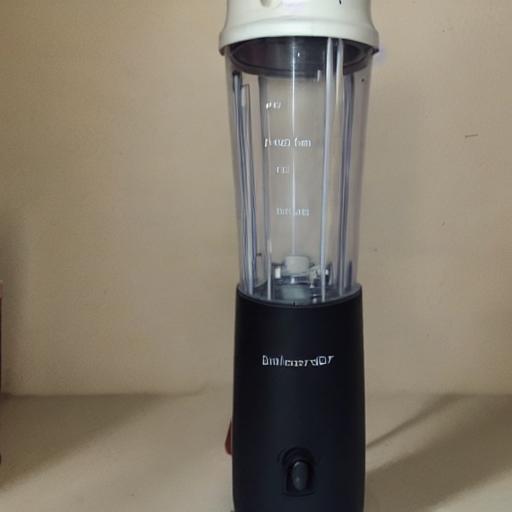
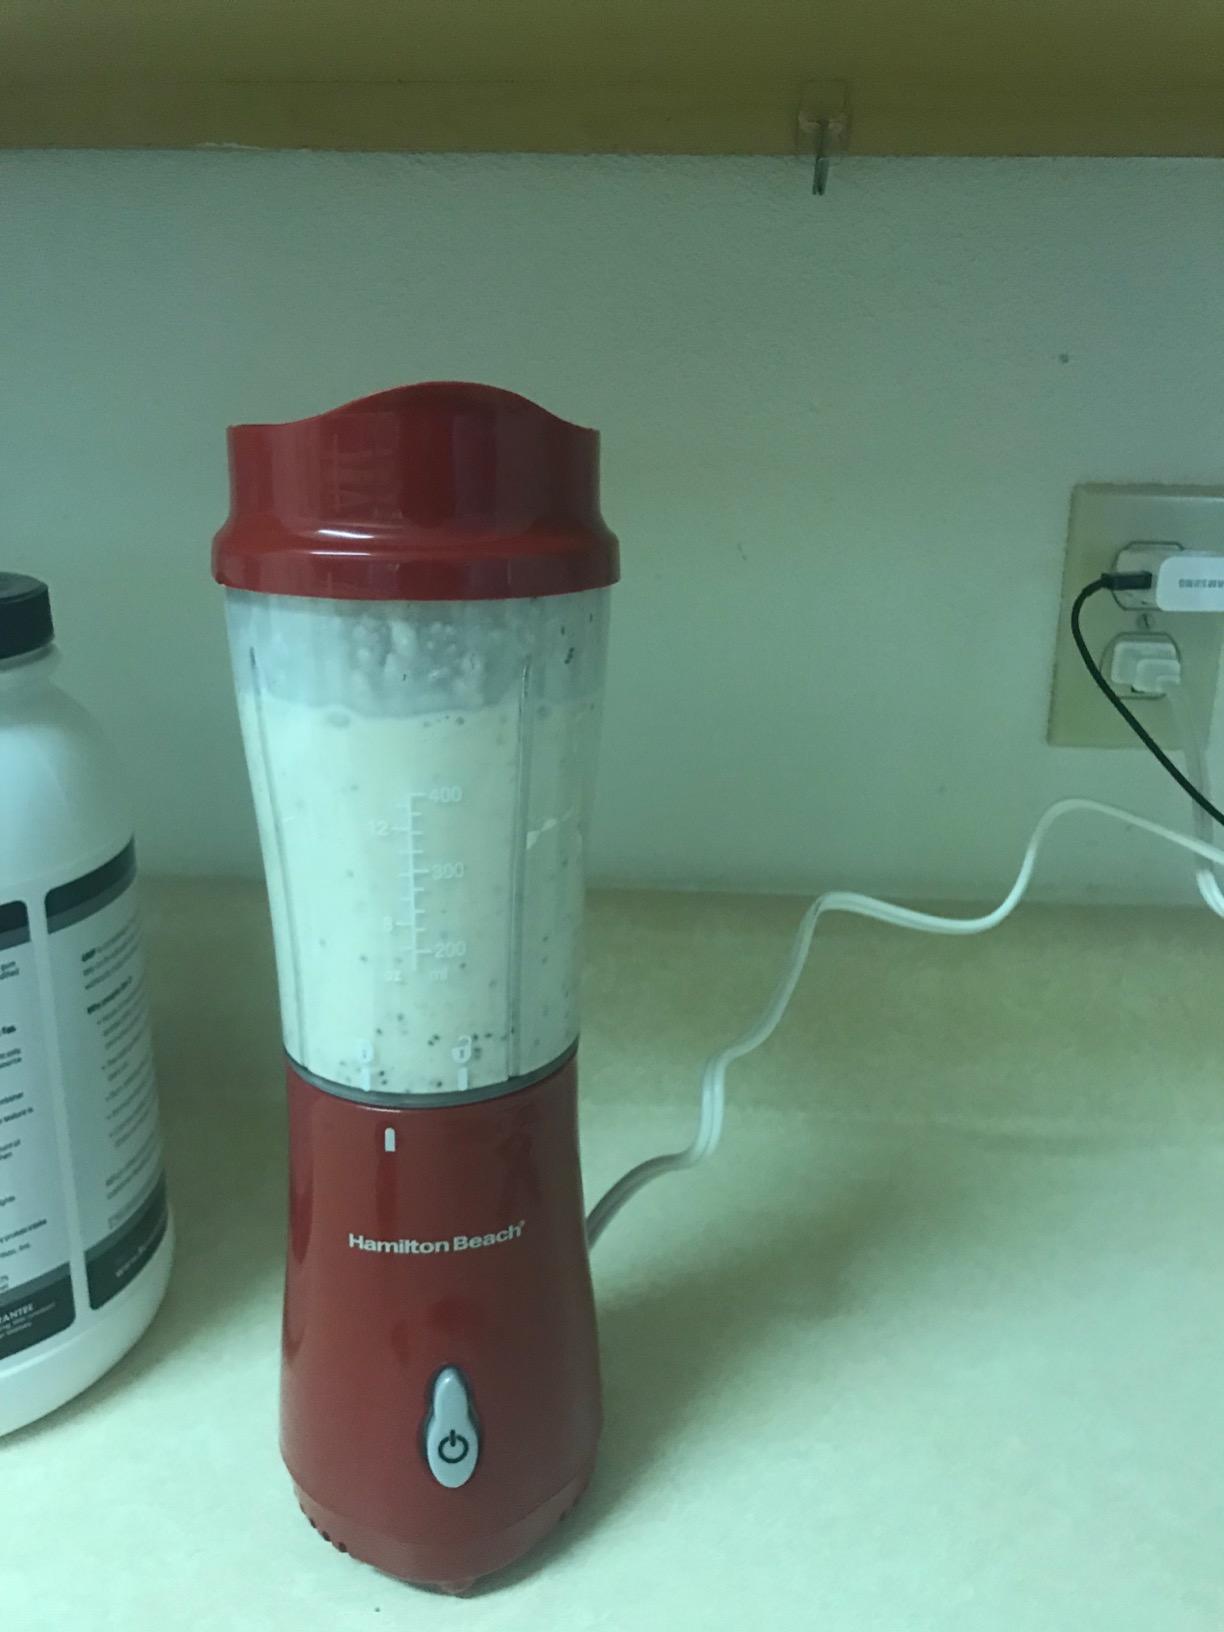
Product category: items_blender
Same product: no